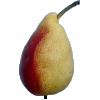
Label: Pear 2